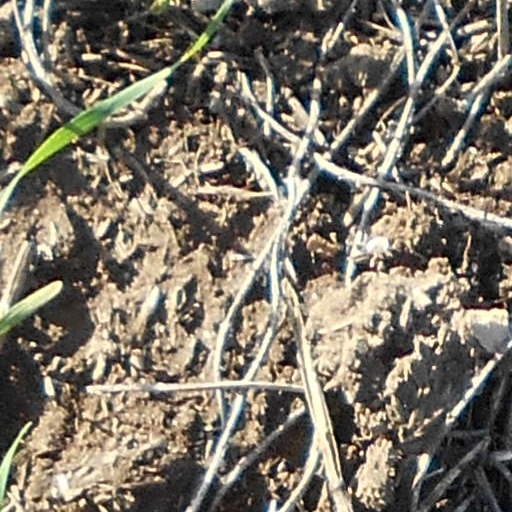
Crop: wheat